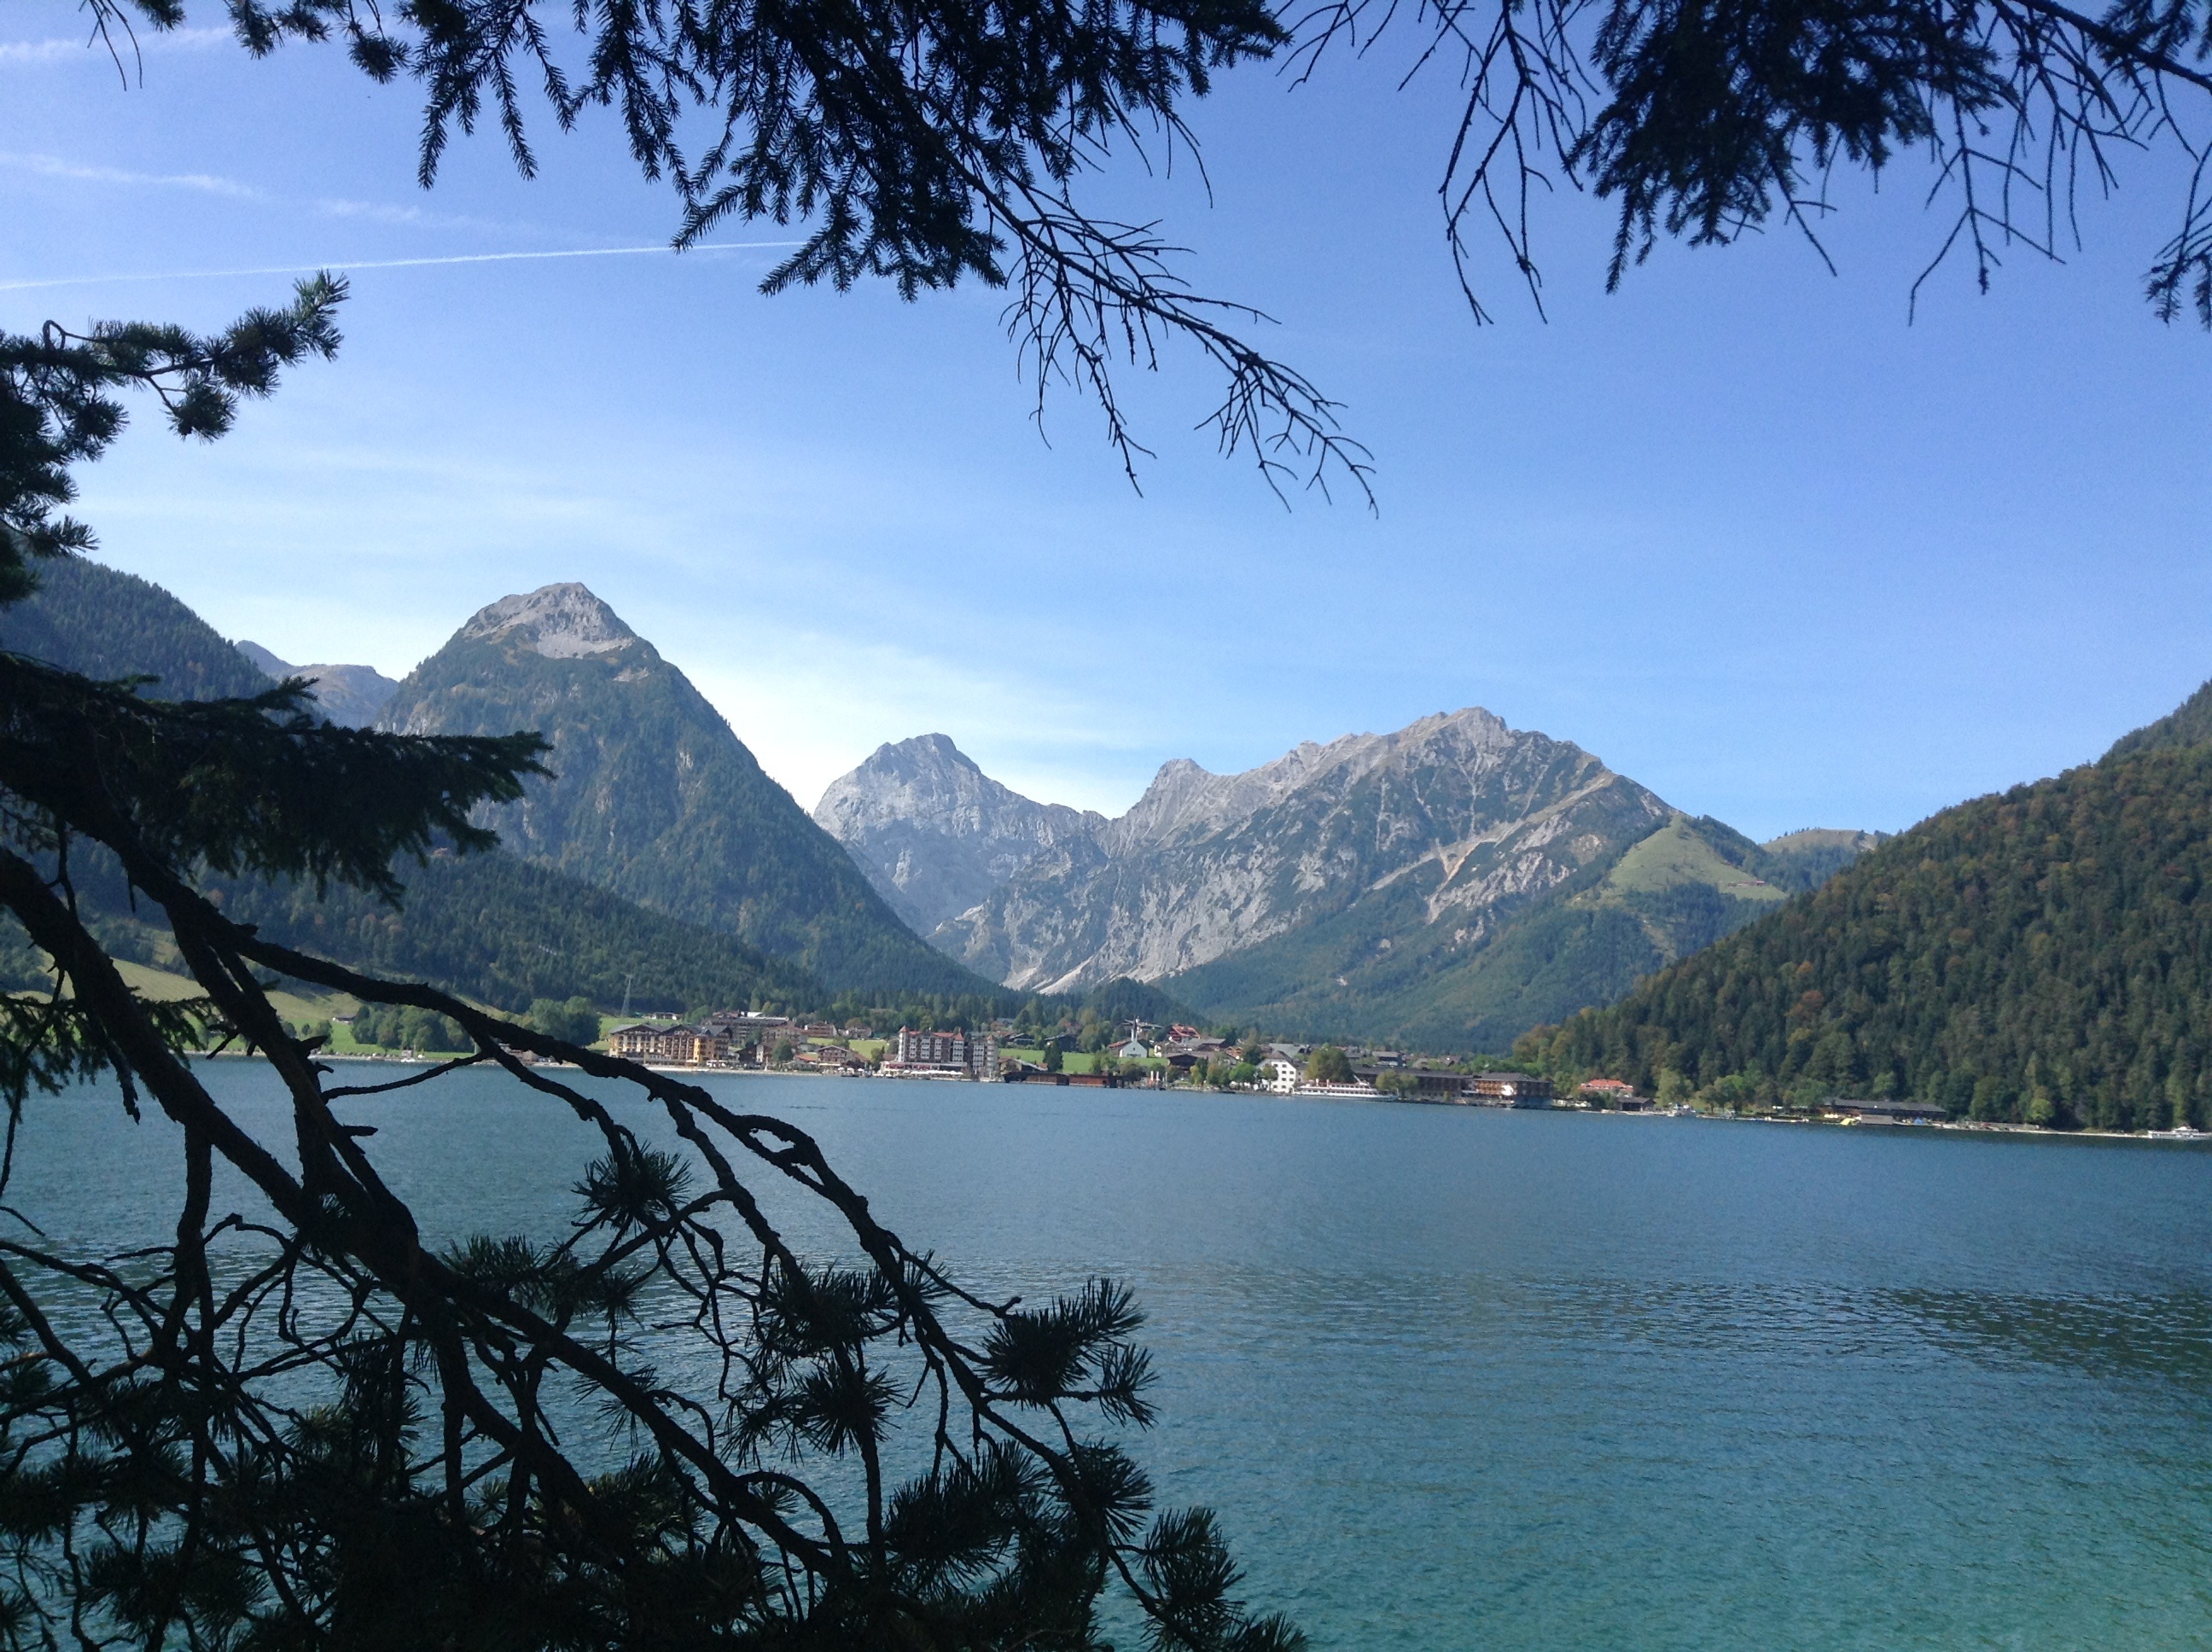
landscape, nature, wilderness, mountain, lake, mountain range, scenery, fjord, reservoir, ridge, body of water, austria, mountains, alps, european, loch, tyrol, landform, geographical feature, mountainous landforms